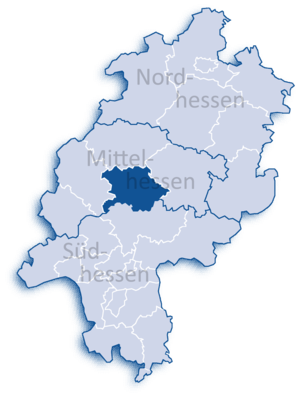
L’arrondissement de Giessen est un arrondissement allemand de Hesse, situé dans le district de Giessen. Son chef-lieu est Giessen.